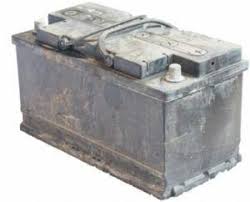
Waste category: battery